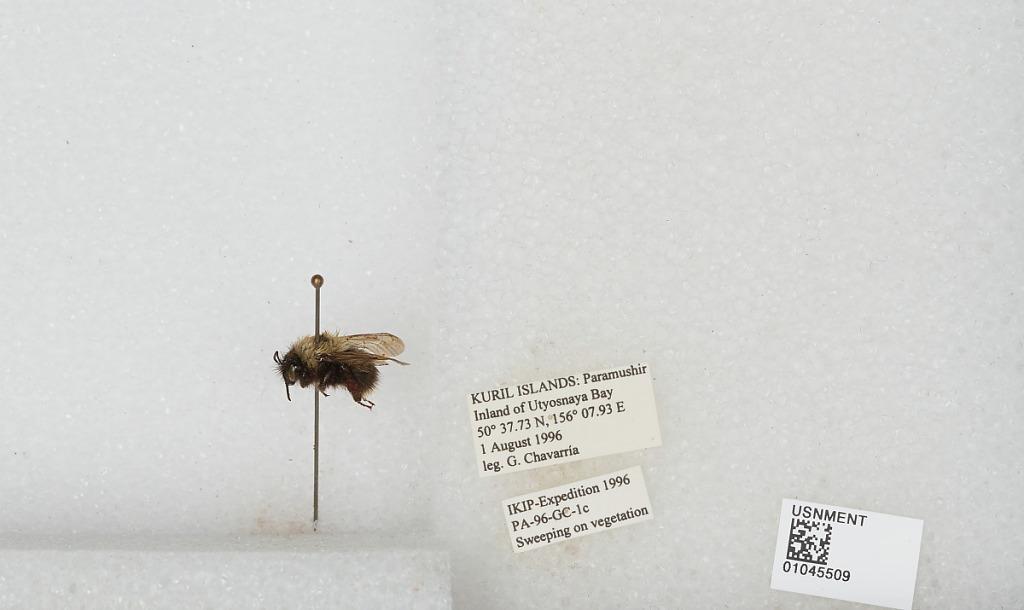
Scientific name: Bombus sp.
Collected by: G. Chavarria
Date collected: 1996-8-1
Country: Russia
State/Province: Sakhalin
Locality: Paramushir Island, inland Of Utyosnaya Bay, Kuril Islands
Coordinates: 50.6289, 156.132